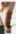
Number: 7